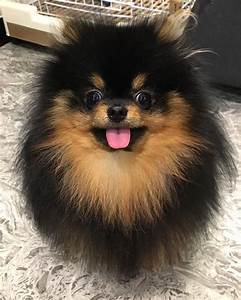
Label: dog